Gösta von Hennigs

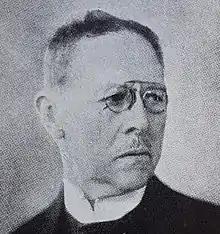

Gösta von Hennigs (15 April 1866 – 26 December 1941) was a Swedish painter. His work was part of the painting event in the art competition at the 1932 Summer Olympics.